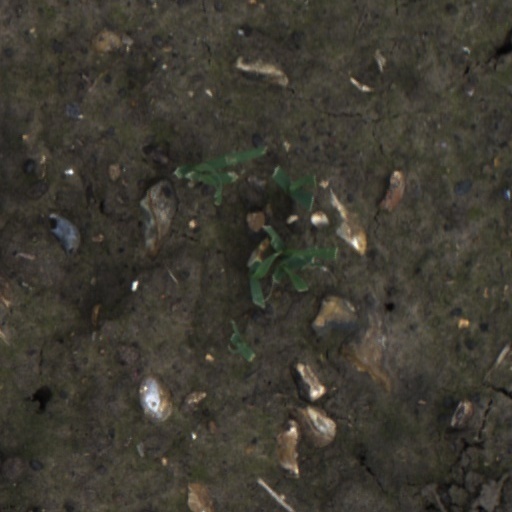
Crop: wheat